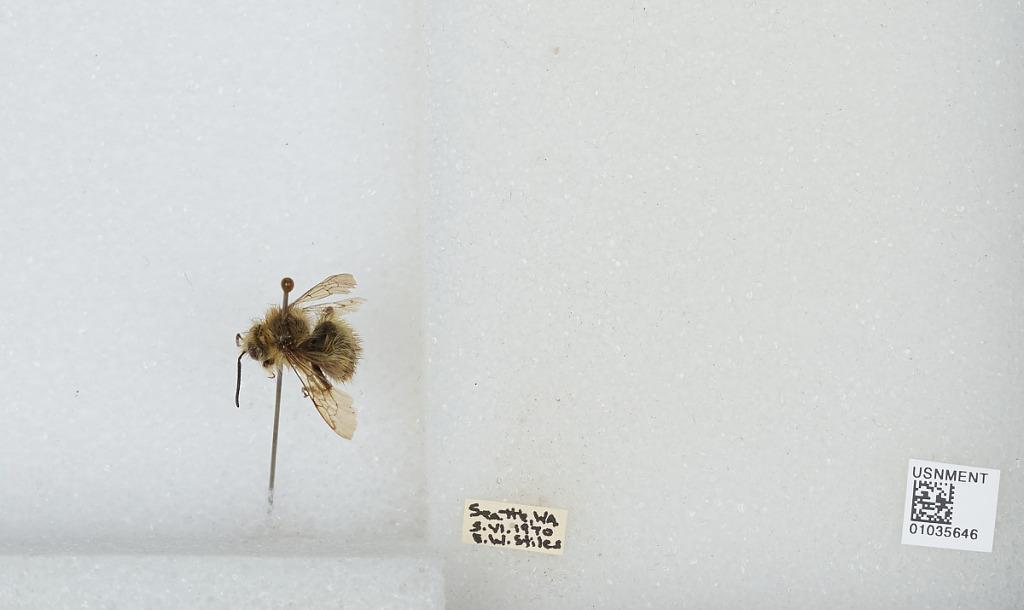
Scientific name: Bombus (Pyrobombus) mixtus Cresson
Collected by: E. Stiles
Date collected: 1970-6-5
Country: United States
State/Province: Washington
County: King
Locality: Seattle
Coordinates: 47.6097, -122.333